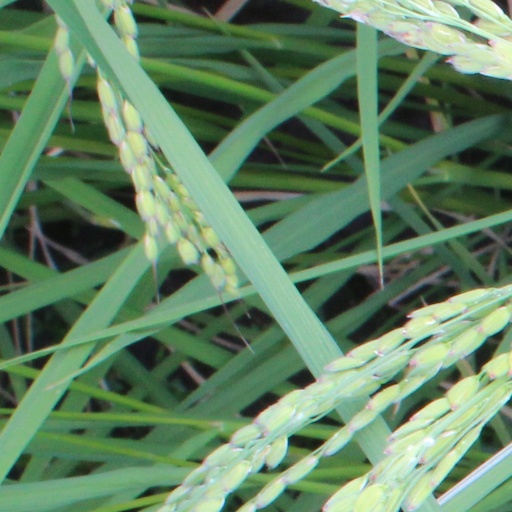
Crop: rice